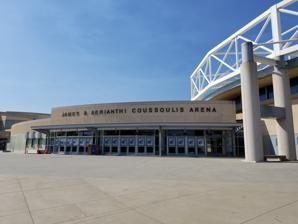
Building: Coussoulis Arena
Country: United States of America
Year built: 1995
Arena in San Bernardino, California, US James & Aerianthi Coussoulis Arena Location San Bernardino, California Coordinates 34°10′59″N 117°19′26″W / 34.1831°N 117.3240°W / 34.1831; -117.3240 Owner California State University, San Bernardino Operator California State University, San Bernardino Capacity 4,140 Surface Multi-surface Opened September 22, 1995 Tenants Cal State San Bernardino Coyotes men's basketball ( NCAA ) Cal State San Bernardino Coyotes women's basketball (NCAA) Cal State San Bernardino Coyotes women's volleyball (NCAA) James and Aerianthi Coussoulis Arena or Coussoulis Arena is a 4,140-seat multi-purpose arena in San Bernardino, California , United States, on the campus of California State University, San Bernardino . It is named for James & Aerianthi Coussoulis. It is home to the Cal State San Bernardino Coyotes men's basketball, women's basketball and women's volleyball teams. It hosts many other functions including commencement, concerts, Harlem Globetrotters basketball, WWE professional wrestling, comedy shows, band competitions and arts and music festivals. See also Cal State San Bernardino Coyotes References